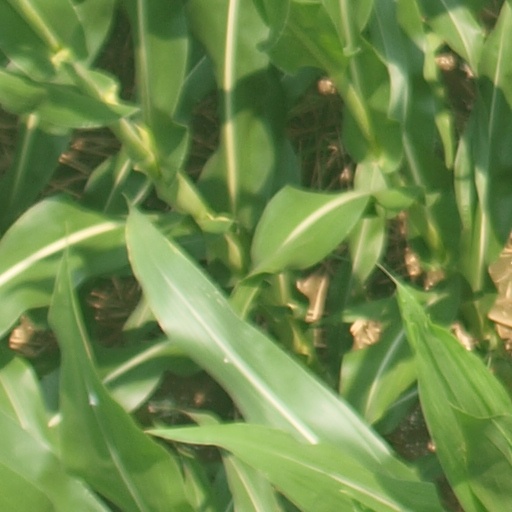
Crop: maize; corn